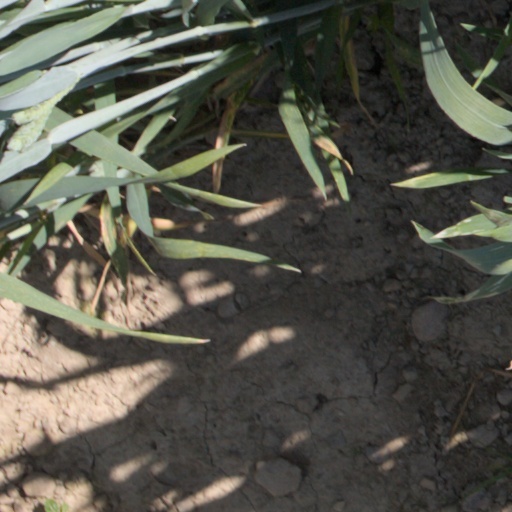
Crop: wheat